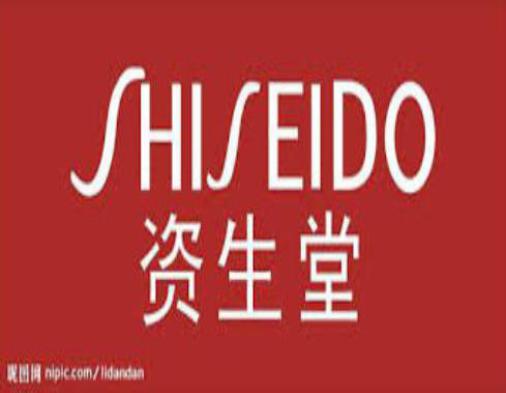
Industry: Necessities